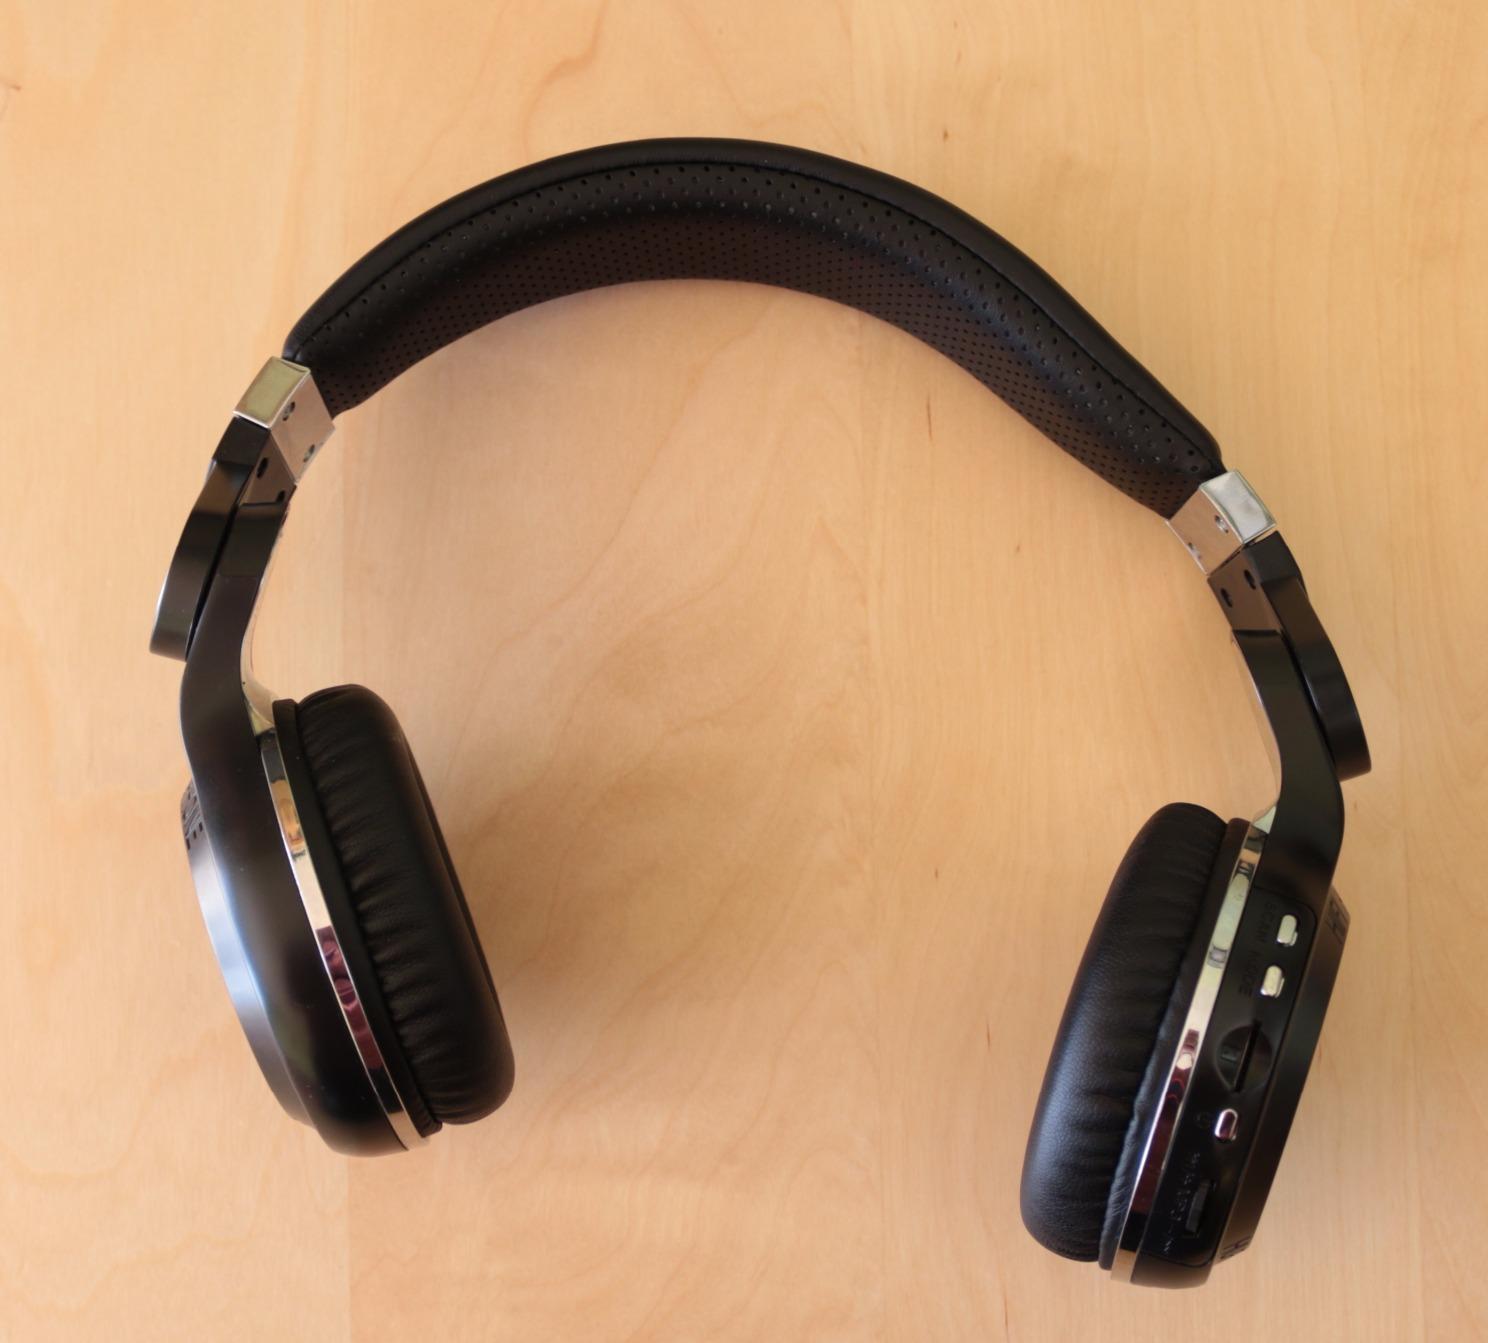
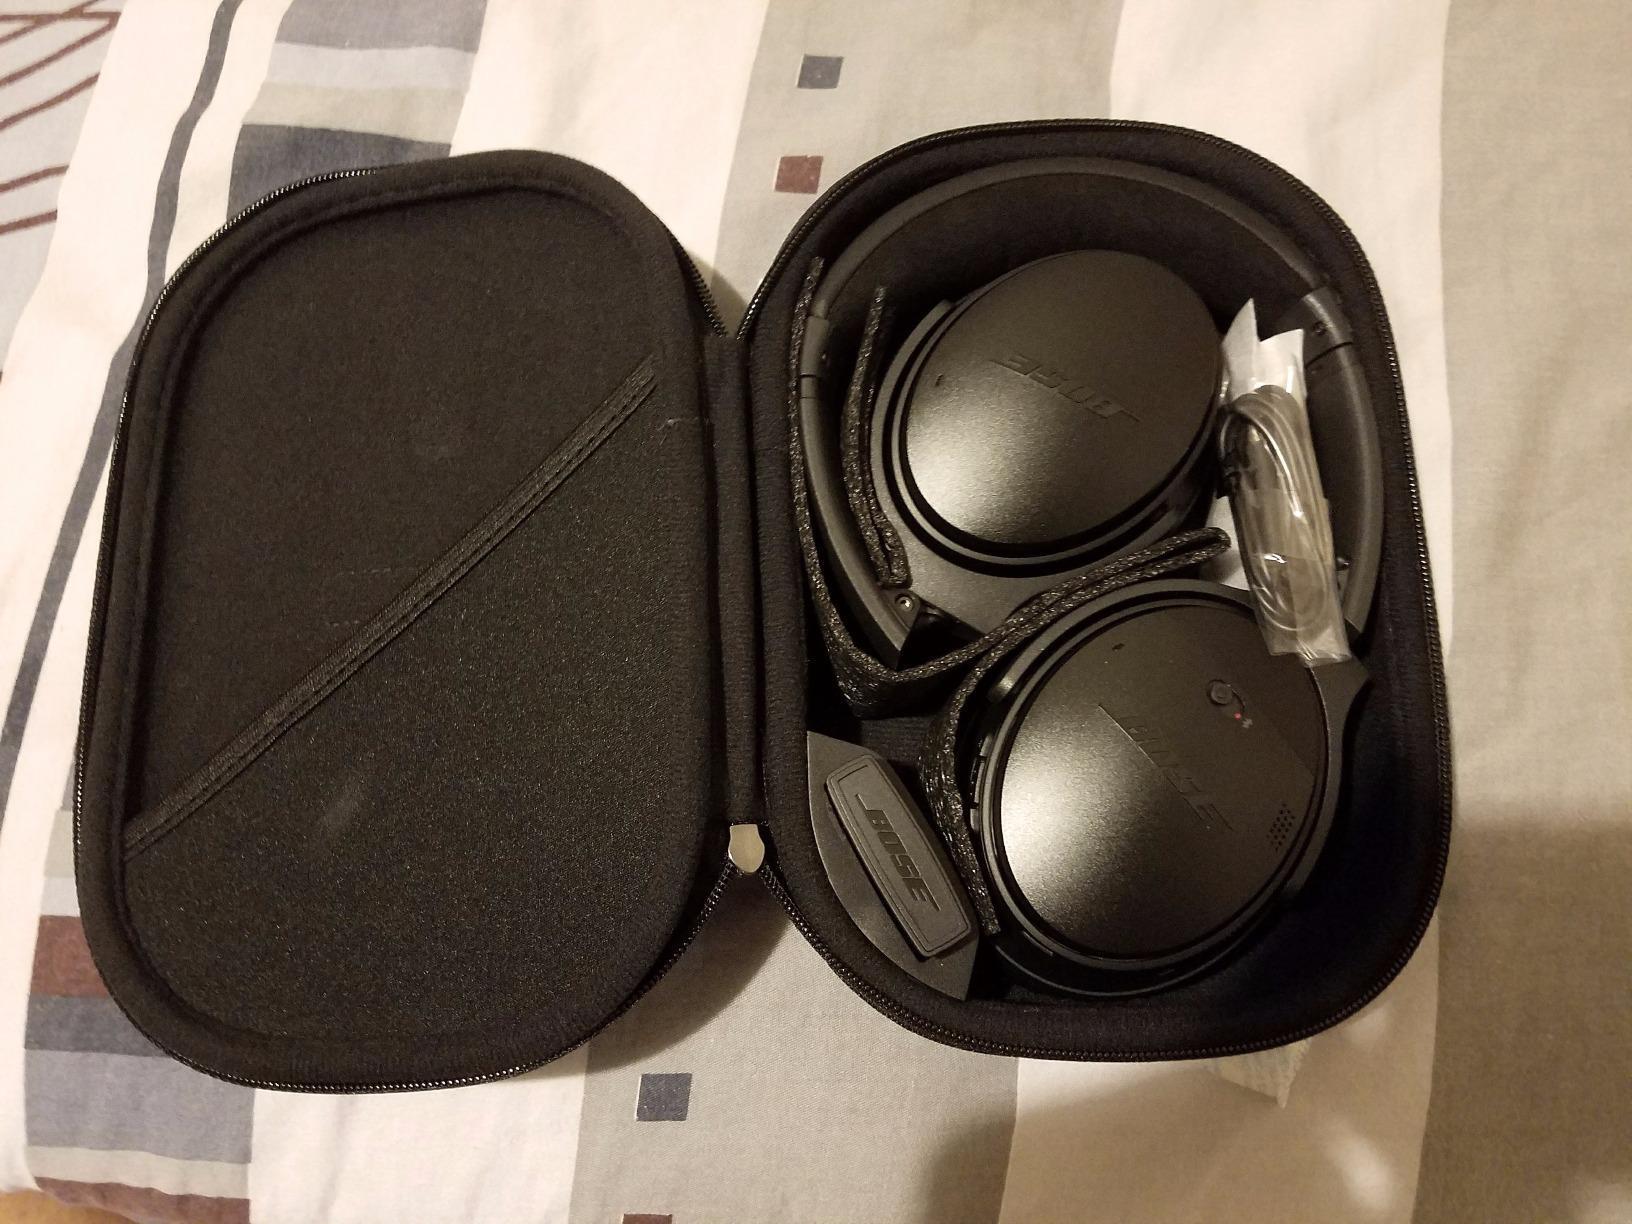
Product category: headphones
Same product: no